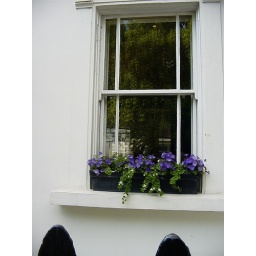
DSC03778. Simply elegant - the pale blue of campanula carpatica punctuated by discreet white flowers